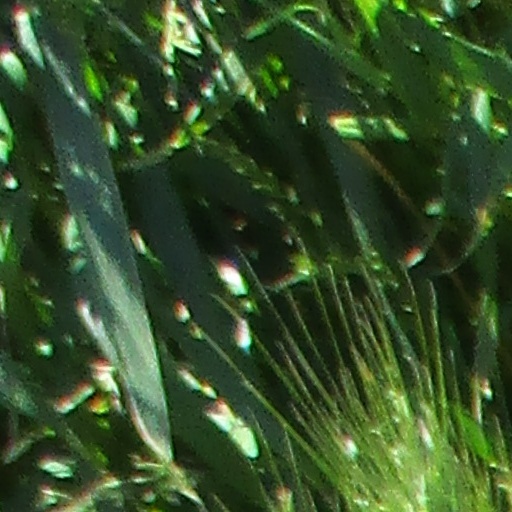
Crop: wheat